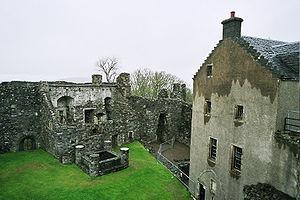
Le château de Dunstaffnage, partiellement en ruine, se trouve à 4,8 km au nord nord-est d'Oban, dans la division administrative écossaise d'Argyll and Bute. Il se trouve sur un conglomérat, sur un promontoire au sud-ouest de l'entrée du Loch Etive, et il est entouré sur trois côtés par la mer. Le château remonte au XIIIᵉ siècle, ce qui en fait l'un des plus vieux châteaux d'Écosse en pierre, dans un ensemble local incluant le château de Sween et le château de Tioram. Contrôlant un endroit stratégique, il fut construit par les MacDougall, seigneurs de Lorn, et fut possession du Clan Campbell depuis le XVᵉ siècle. À ce jour, il y a un capitaine héréditaire de Dunstaffnage, bien qu'il ne réside plus au château. Dunstaffnage est maintenu par Historic Scotland et ouvert au public, bien que le corps de garde reste propriété privée du capitaine. Le préfixe gaélique dun du nom signifie « fort », tandis que le reste provient du vieux norrois stafr-nis où nis signifie « promontoire » et stafr peut s'interpréter comme « bâton ».